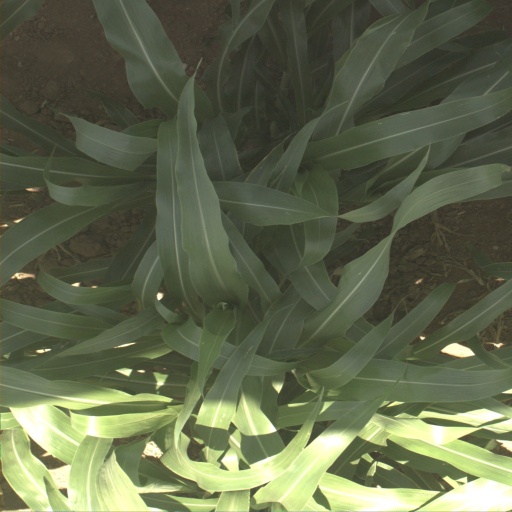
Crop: sorghum